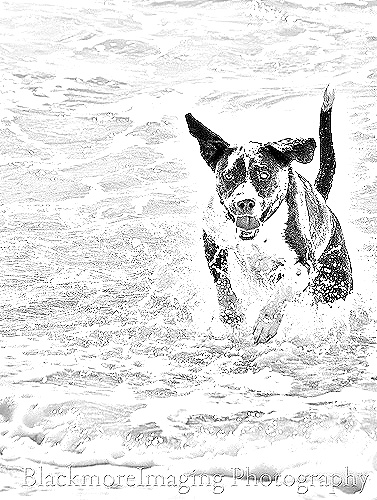
Portrait style: Sketch Portrait